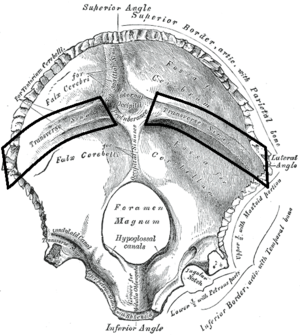
Fure for tværgående sinus
Nakkebenets indre overflade (Fure for tværgående sinus løber lateralt på hver side af protuberantia occipitalis interna).
Fure for tværgående sinus eller Sulcus sinus transversi løber lateralt mellem eminentia cruciformis' superiore og inferiore fossae. Den tværgående sinus løber langs denne fure.